Sri Venkateswara Temple, Pittsburgh

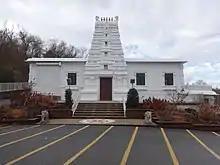

Sri Venkateswara Temple, Pittsburgh is a Hindu temple in Penn Hills, Pennsylvania. It is the oldest Hindu temple in the United States built by Indian immigrants. Constructed in the style of the Sri Venkateswara Temple in Tirupati, India, the temple is a pilgrimage site for Hindus in the Northeastern and Midwestern United States. It has been described as "the trend-setting South Indian temple in its celebration of expensive, time-consuming, and intricate rituals."